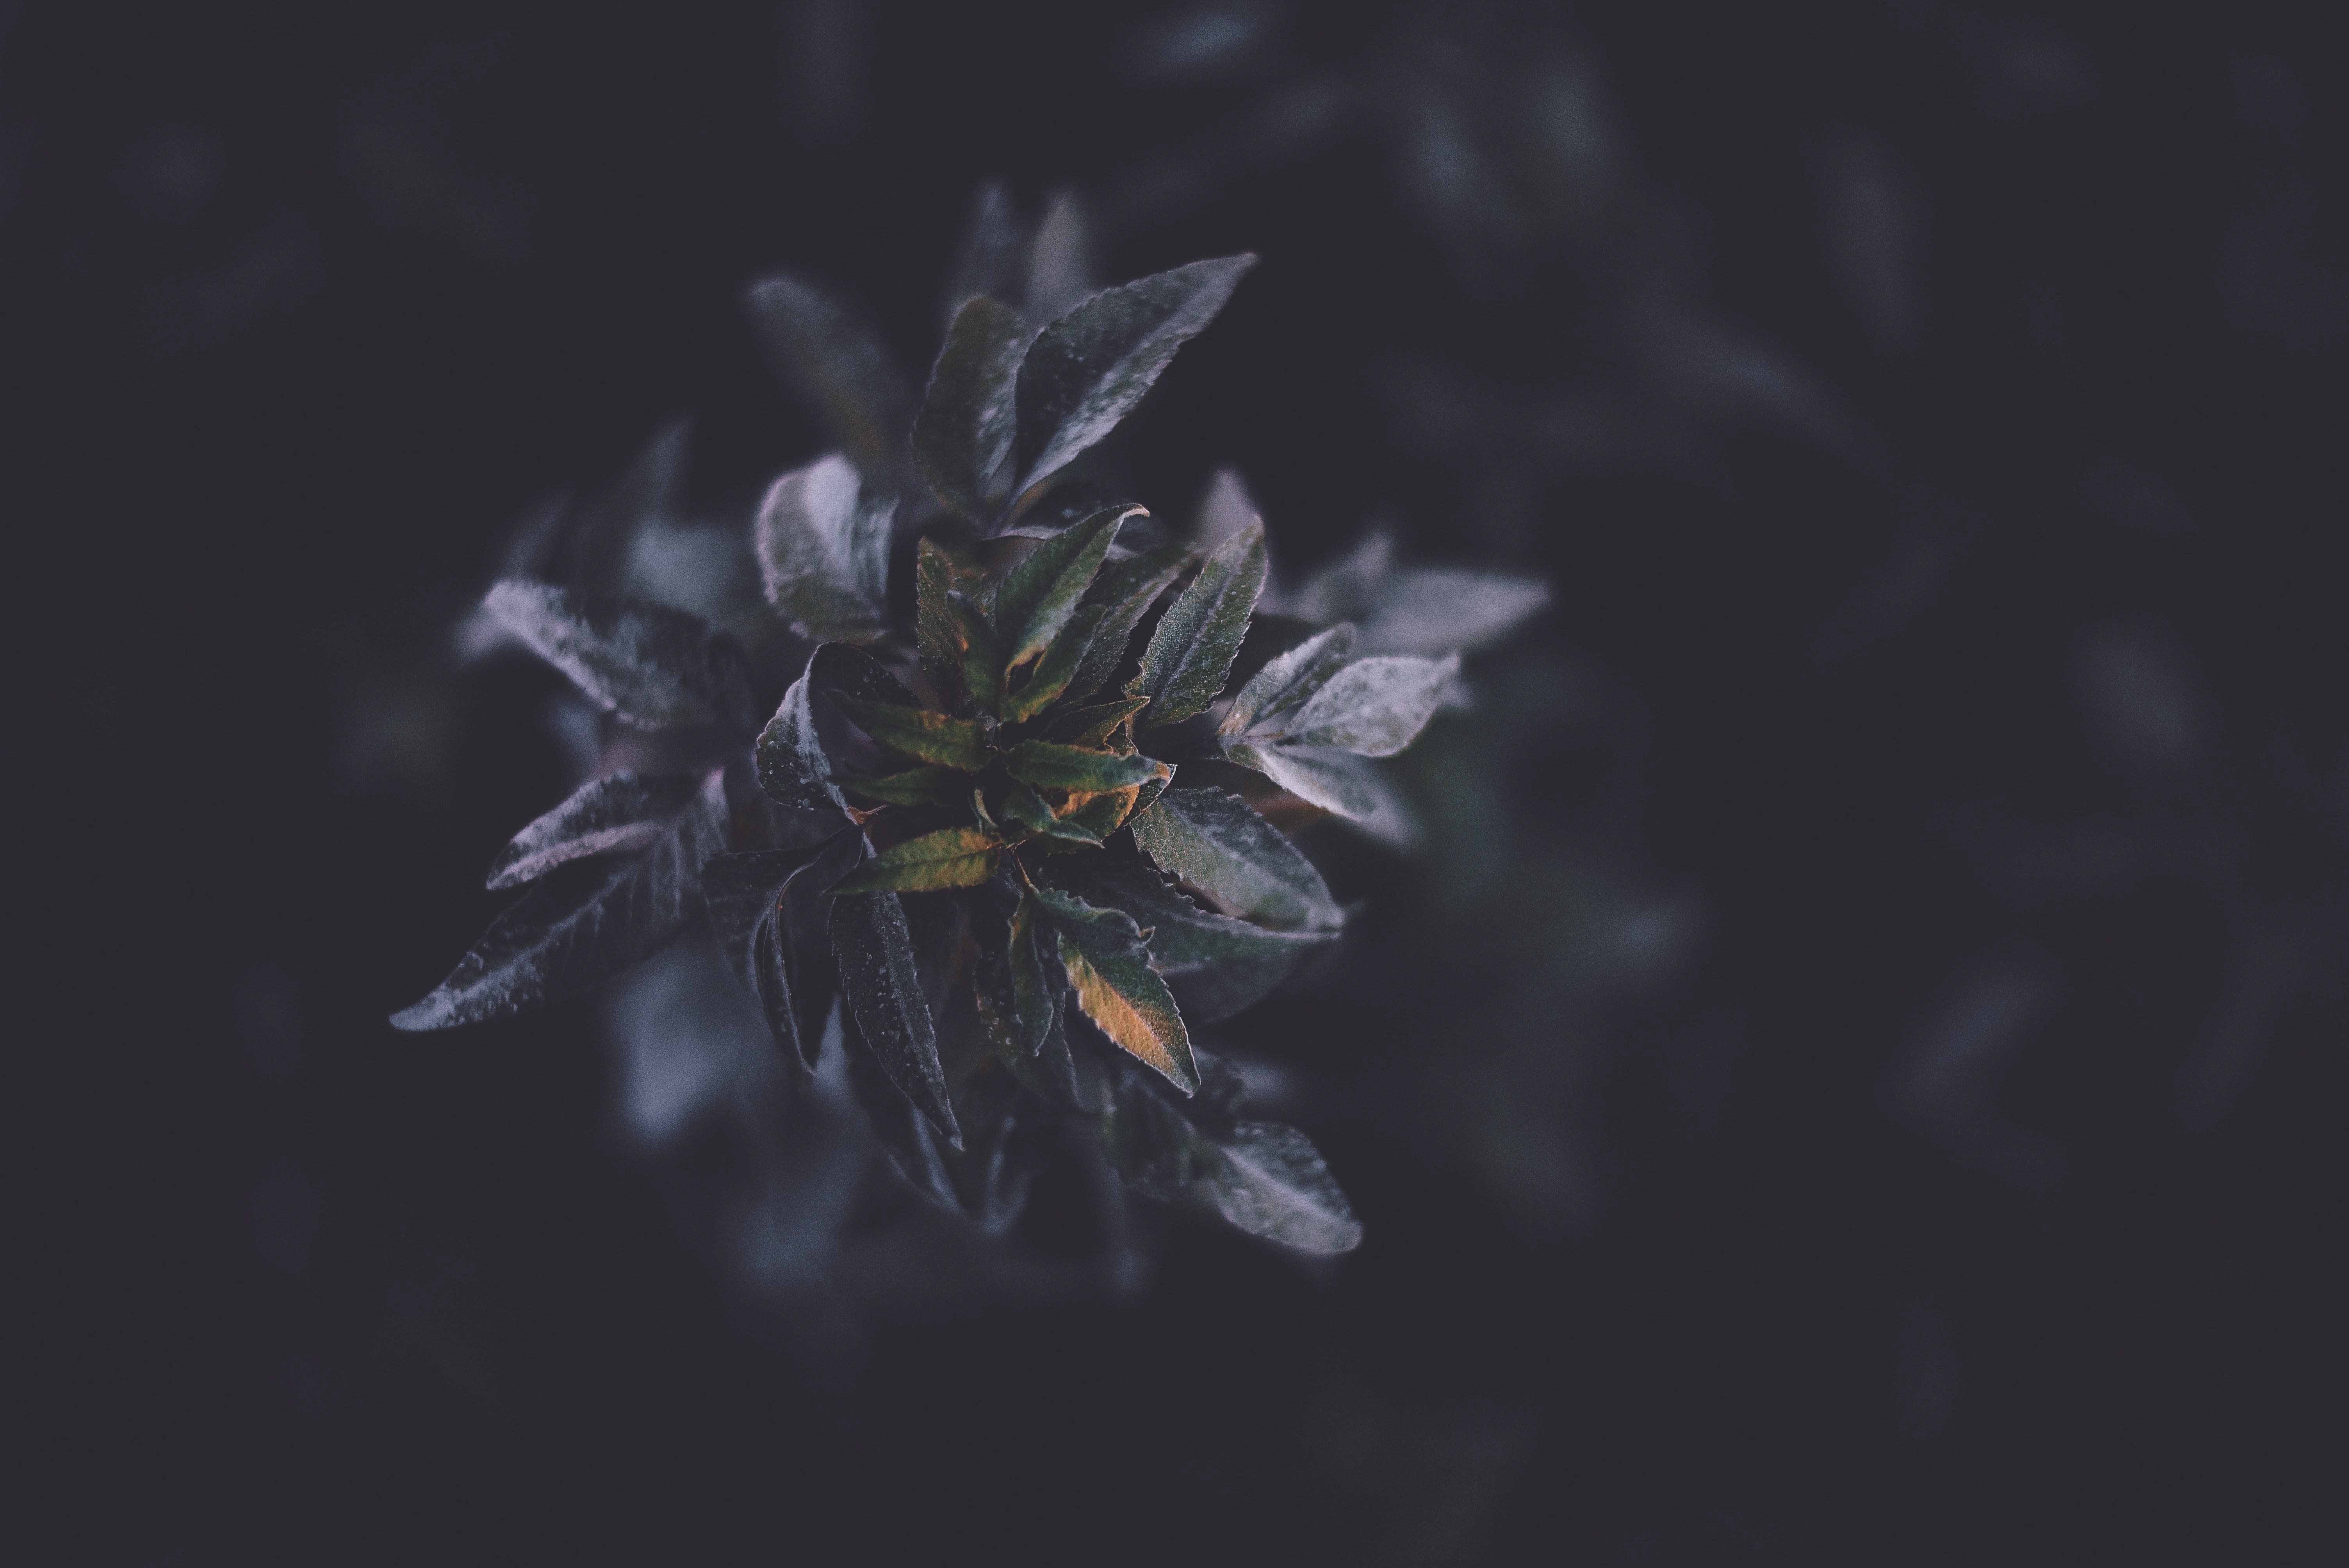
branch, black and white, photography, leaf, flower, frost, dark, darkness, black, flora, close up, macro photography, monochrome photography